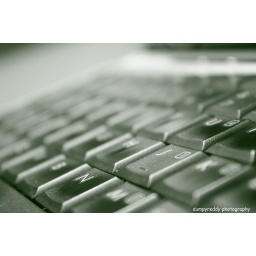
keyboard ...too bored in office